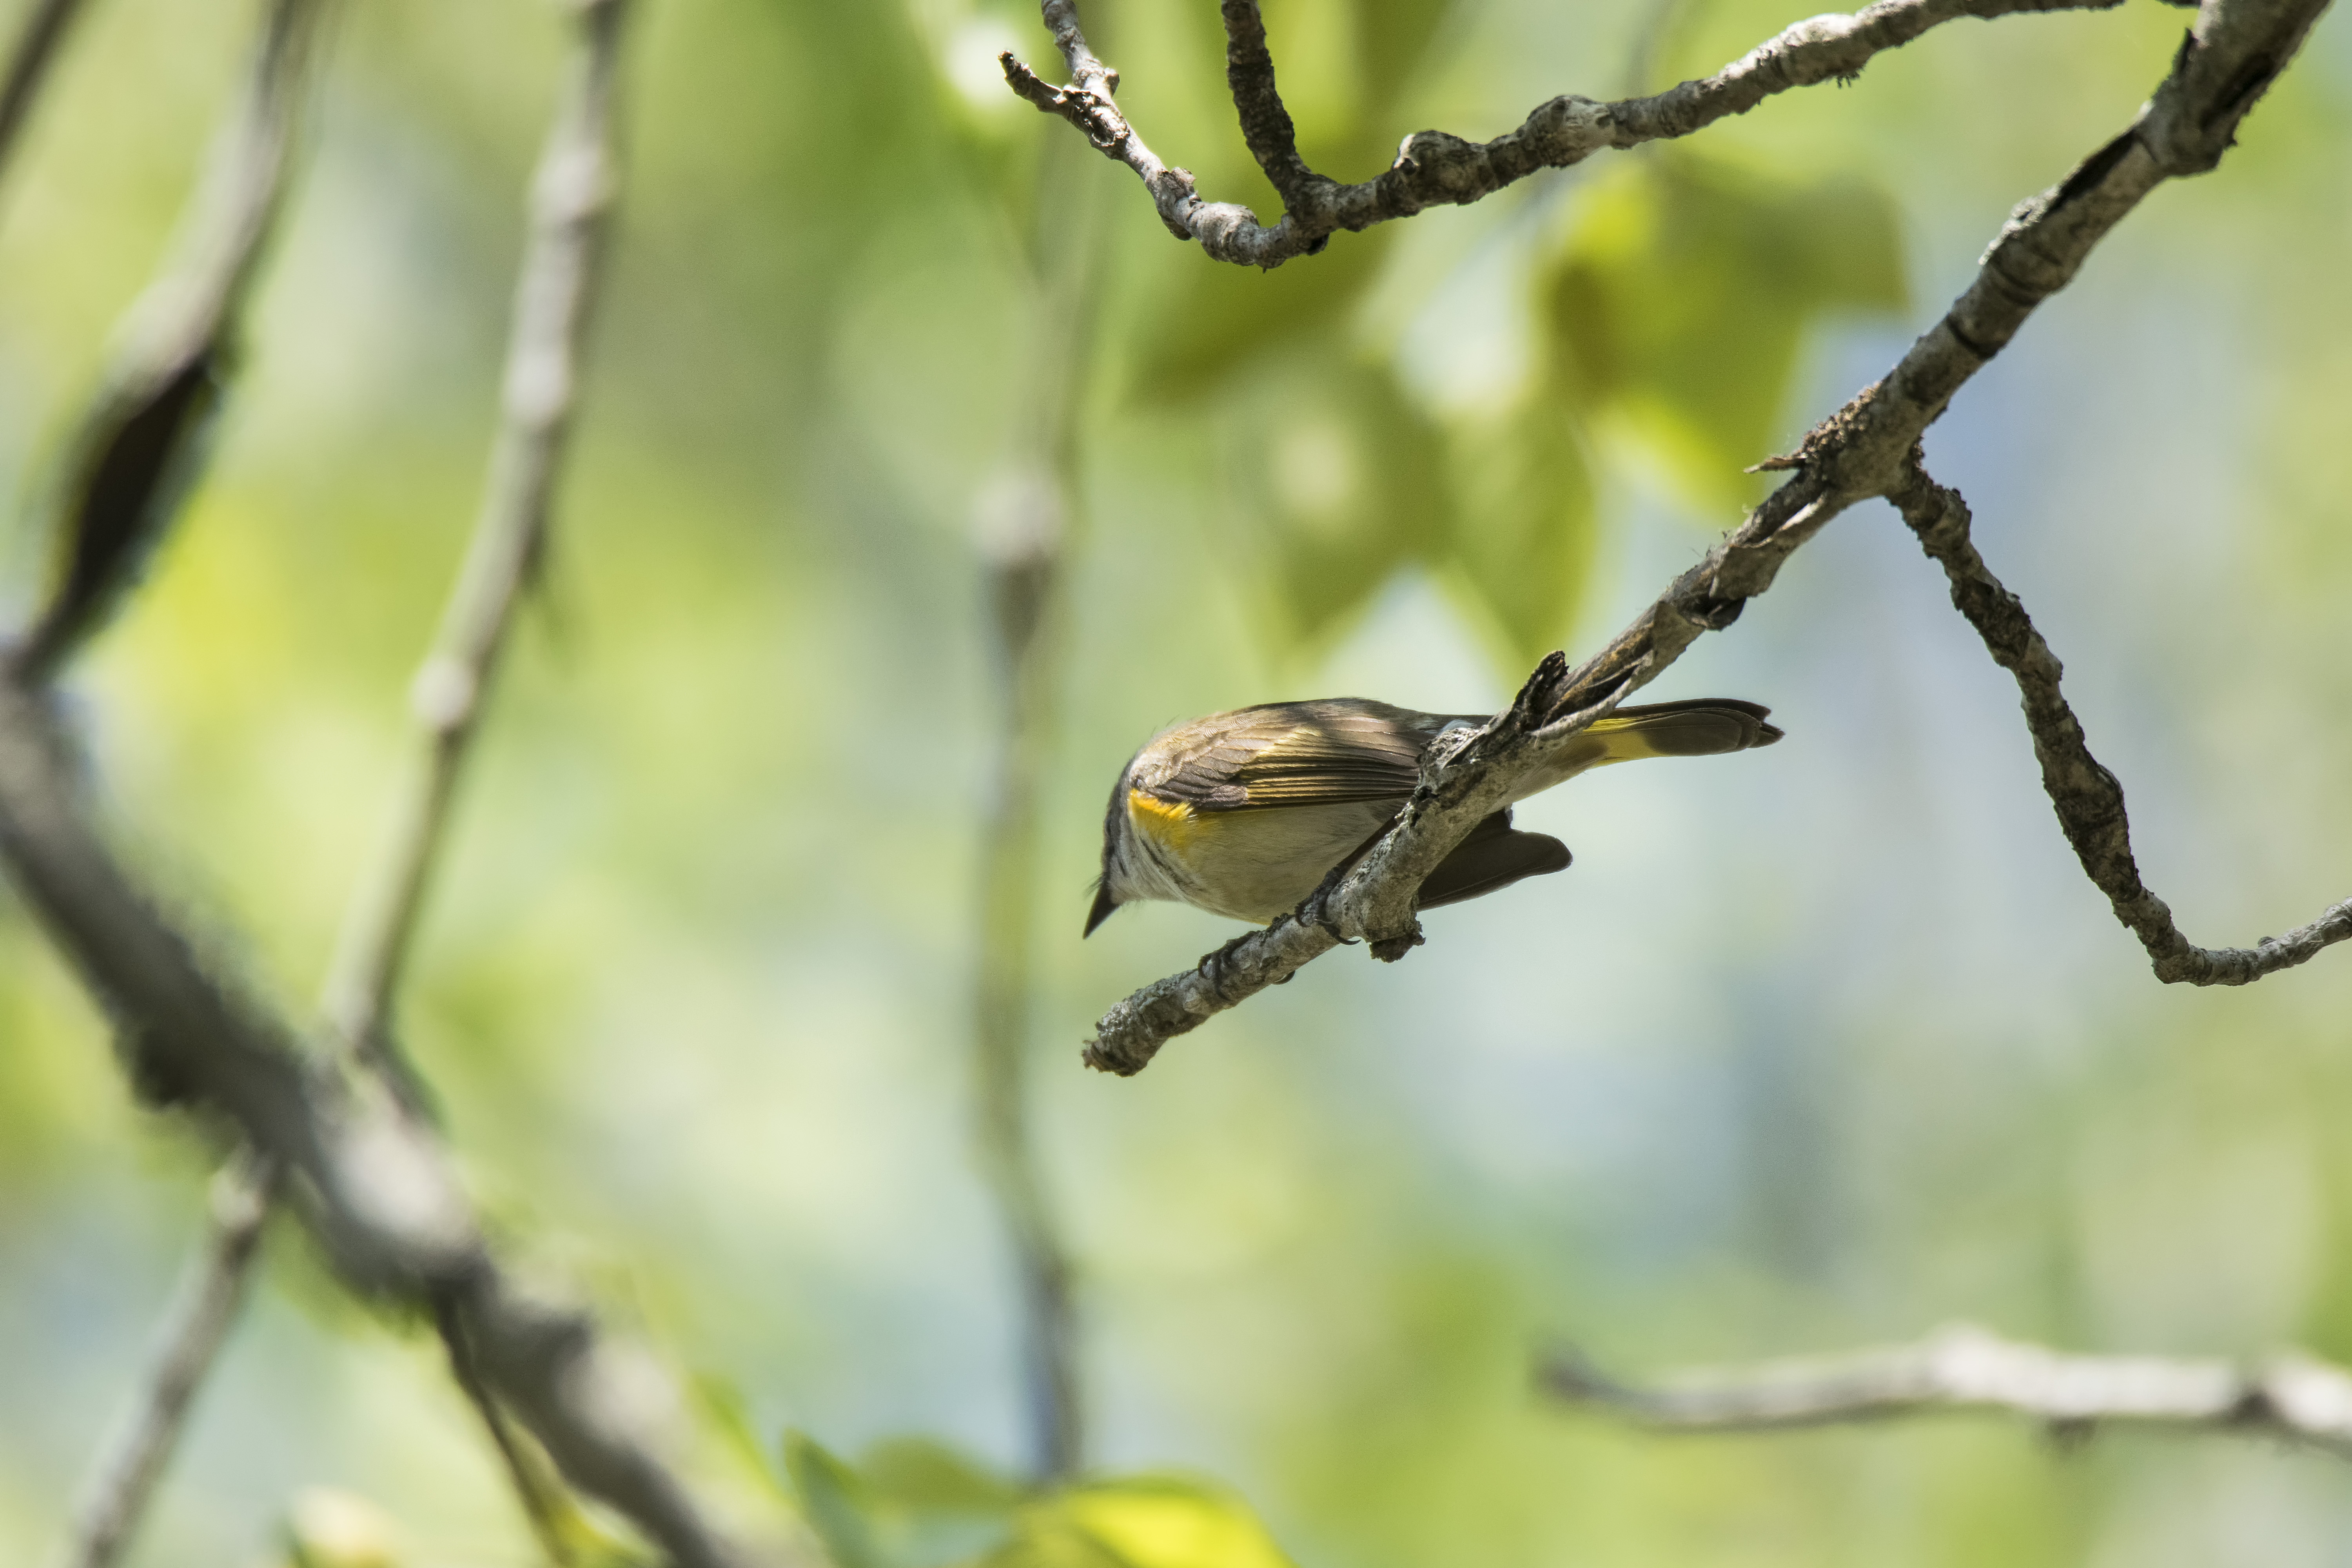
nature, branch, bird, flower, wildlife, fauna, twig, american, canada, vertebrate, quebec, finch, redstart, sherbrooke, oiseau, paruline, flamboyante, old world flycatcher, perching bird